Camí de Cavalls

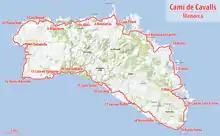
Route of the path 'Camí de Cavalls'

The Camí de Cavalls is an ancient path, in length, that encircles the island of Menorca, Spain. This long-distance walking route is the GR 223 of the Senderos de Gran Recorrido network in Spain that connects some of the most inaccessible beaches of Menorca.